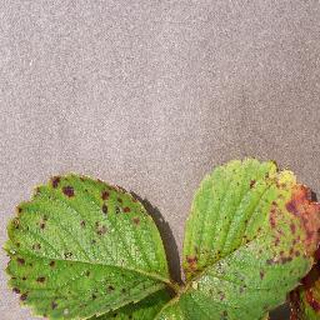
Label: strawberry_leaf_scorch